Isabel Le Roux

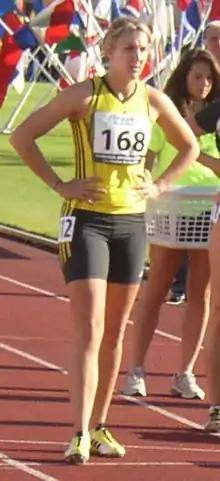
Isabel Le Roux at the 2010 Josef Odložil Memorial in Prague

Isabel Le Roux (born 23 January 1987) is a South African sprinter who specializes in the 200 metres.